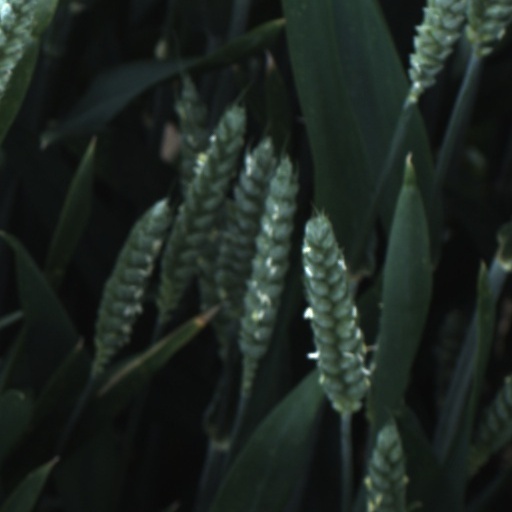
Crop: wheat